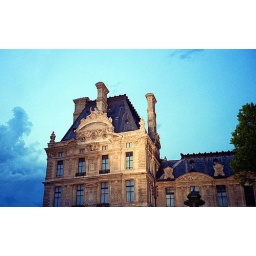
A view of Louvre from my boat on Seine river near the Royal Bridge.